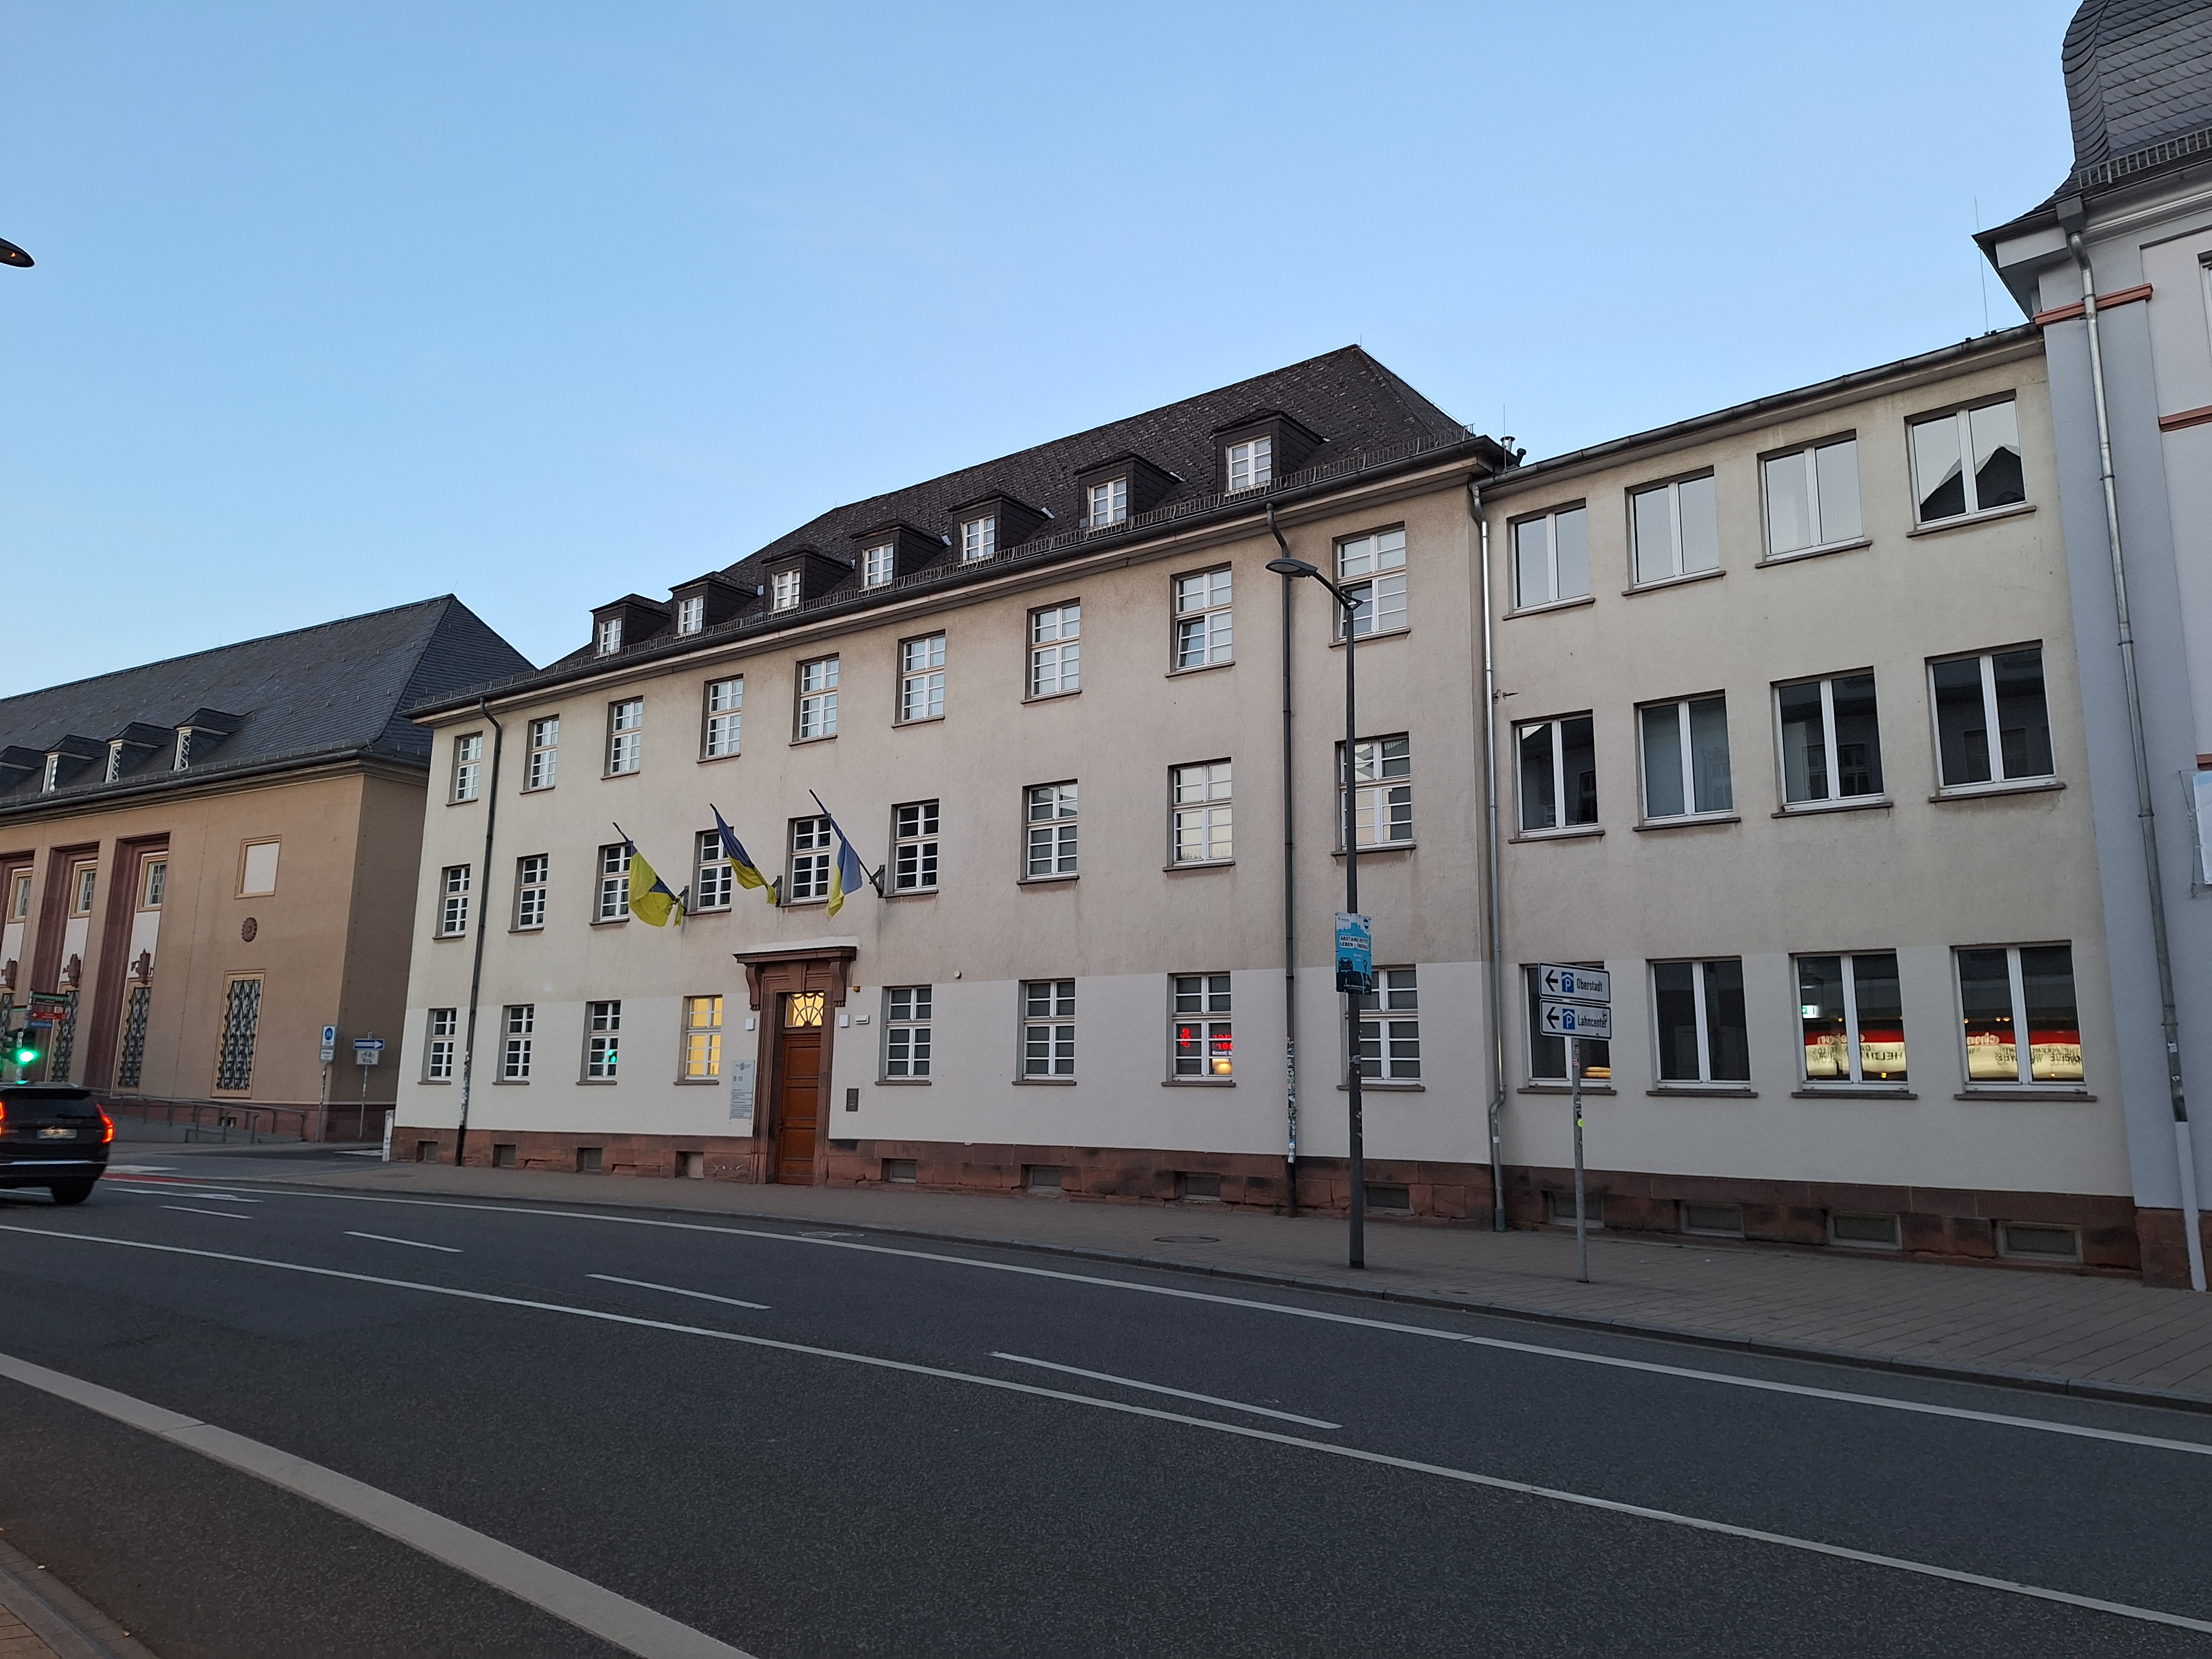
Building: Biegenstraße 9